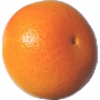
Label: Grapefruit Pink 1